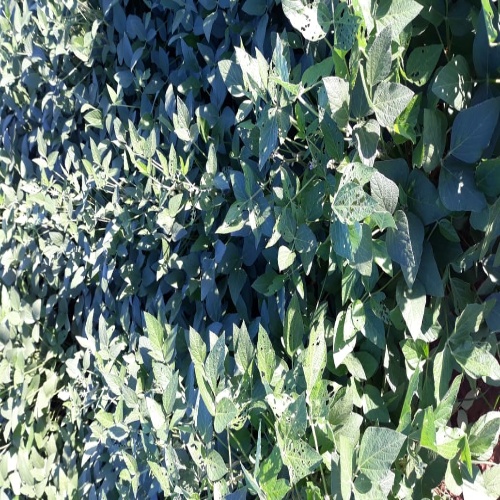
Label: Caterpillar